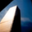
Label: skyscraper